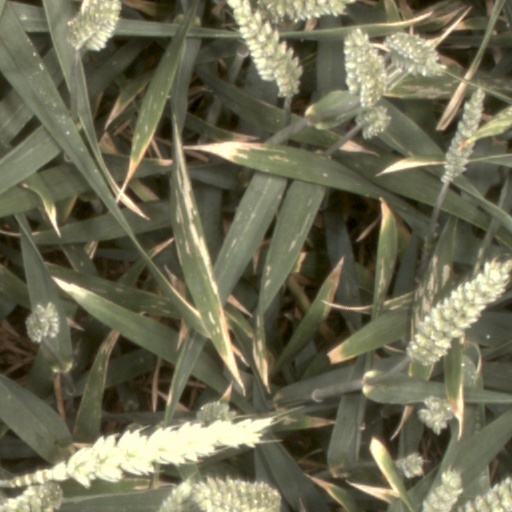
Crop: wheat